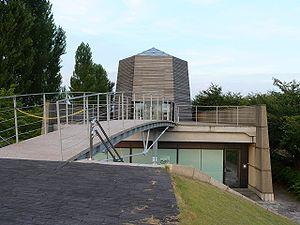
Ukichiro Nakaya est un physicien japonais connu pour son travail en glaciologie et en sciences de basses températures. Il est considéré comme le premier à avoir fabriqué des flocons de neige artificiels.